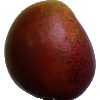
Label: Mango Red 1